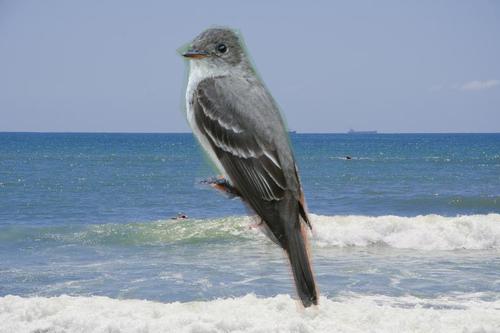
Bird species: Western_Wood_Pewee
Bird type: waterbird
Background: water